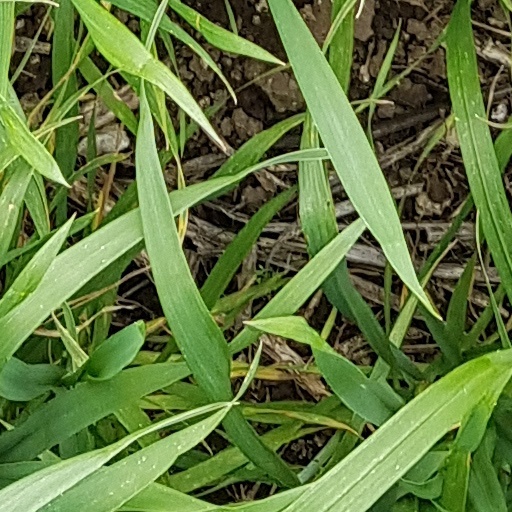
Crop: wheat